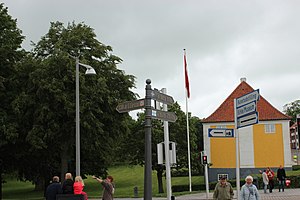
Kalundborg / Venskabsbyer
Skilt til venskabsbyerne Lillesand, Kimito og Nynäshamn.
Skilt med afstand til venskabsbyer i Kalundborg
Kalundborg er en gammel købstad på Nordvestsjælland inderst i Kalundborg Fjord, hvor halvøerne Røsnæs og Asnæs mødes. Byen har 16.295 indbyggere og ligger i Kalundborg Kommune i Region Sjælland. Kalundborg-jysk er en lokal dialekt.